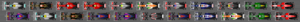
Le Grand Prix automobile de Hongrie 2013, disputé le 28 juillet 2013 sur le Hungaroring à Budapest, est la 888ᵉ épreuve du championnat du monde de Formule 1 courue depuis 1950. Il s'agit, depuis 1986, de la vingt-huitième édition du Grand Prix de Hongrie comptant pour le championnat du monde de Formule 1 et de la dixième manche du championnat 2013.